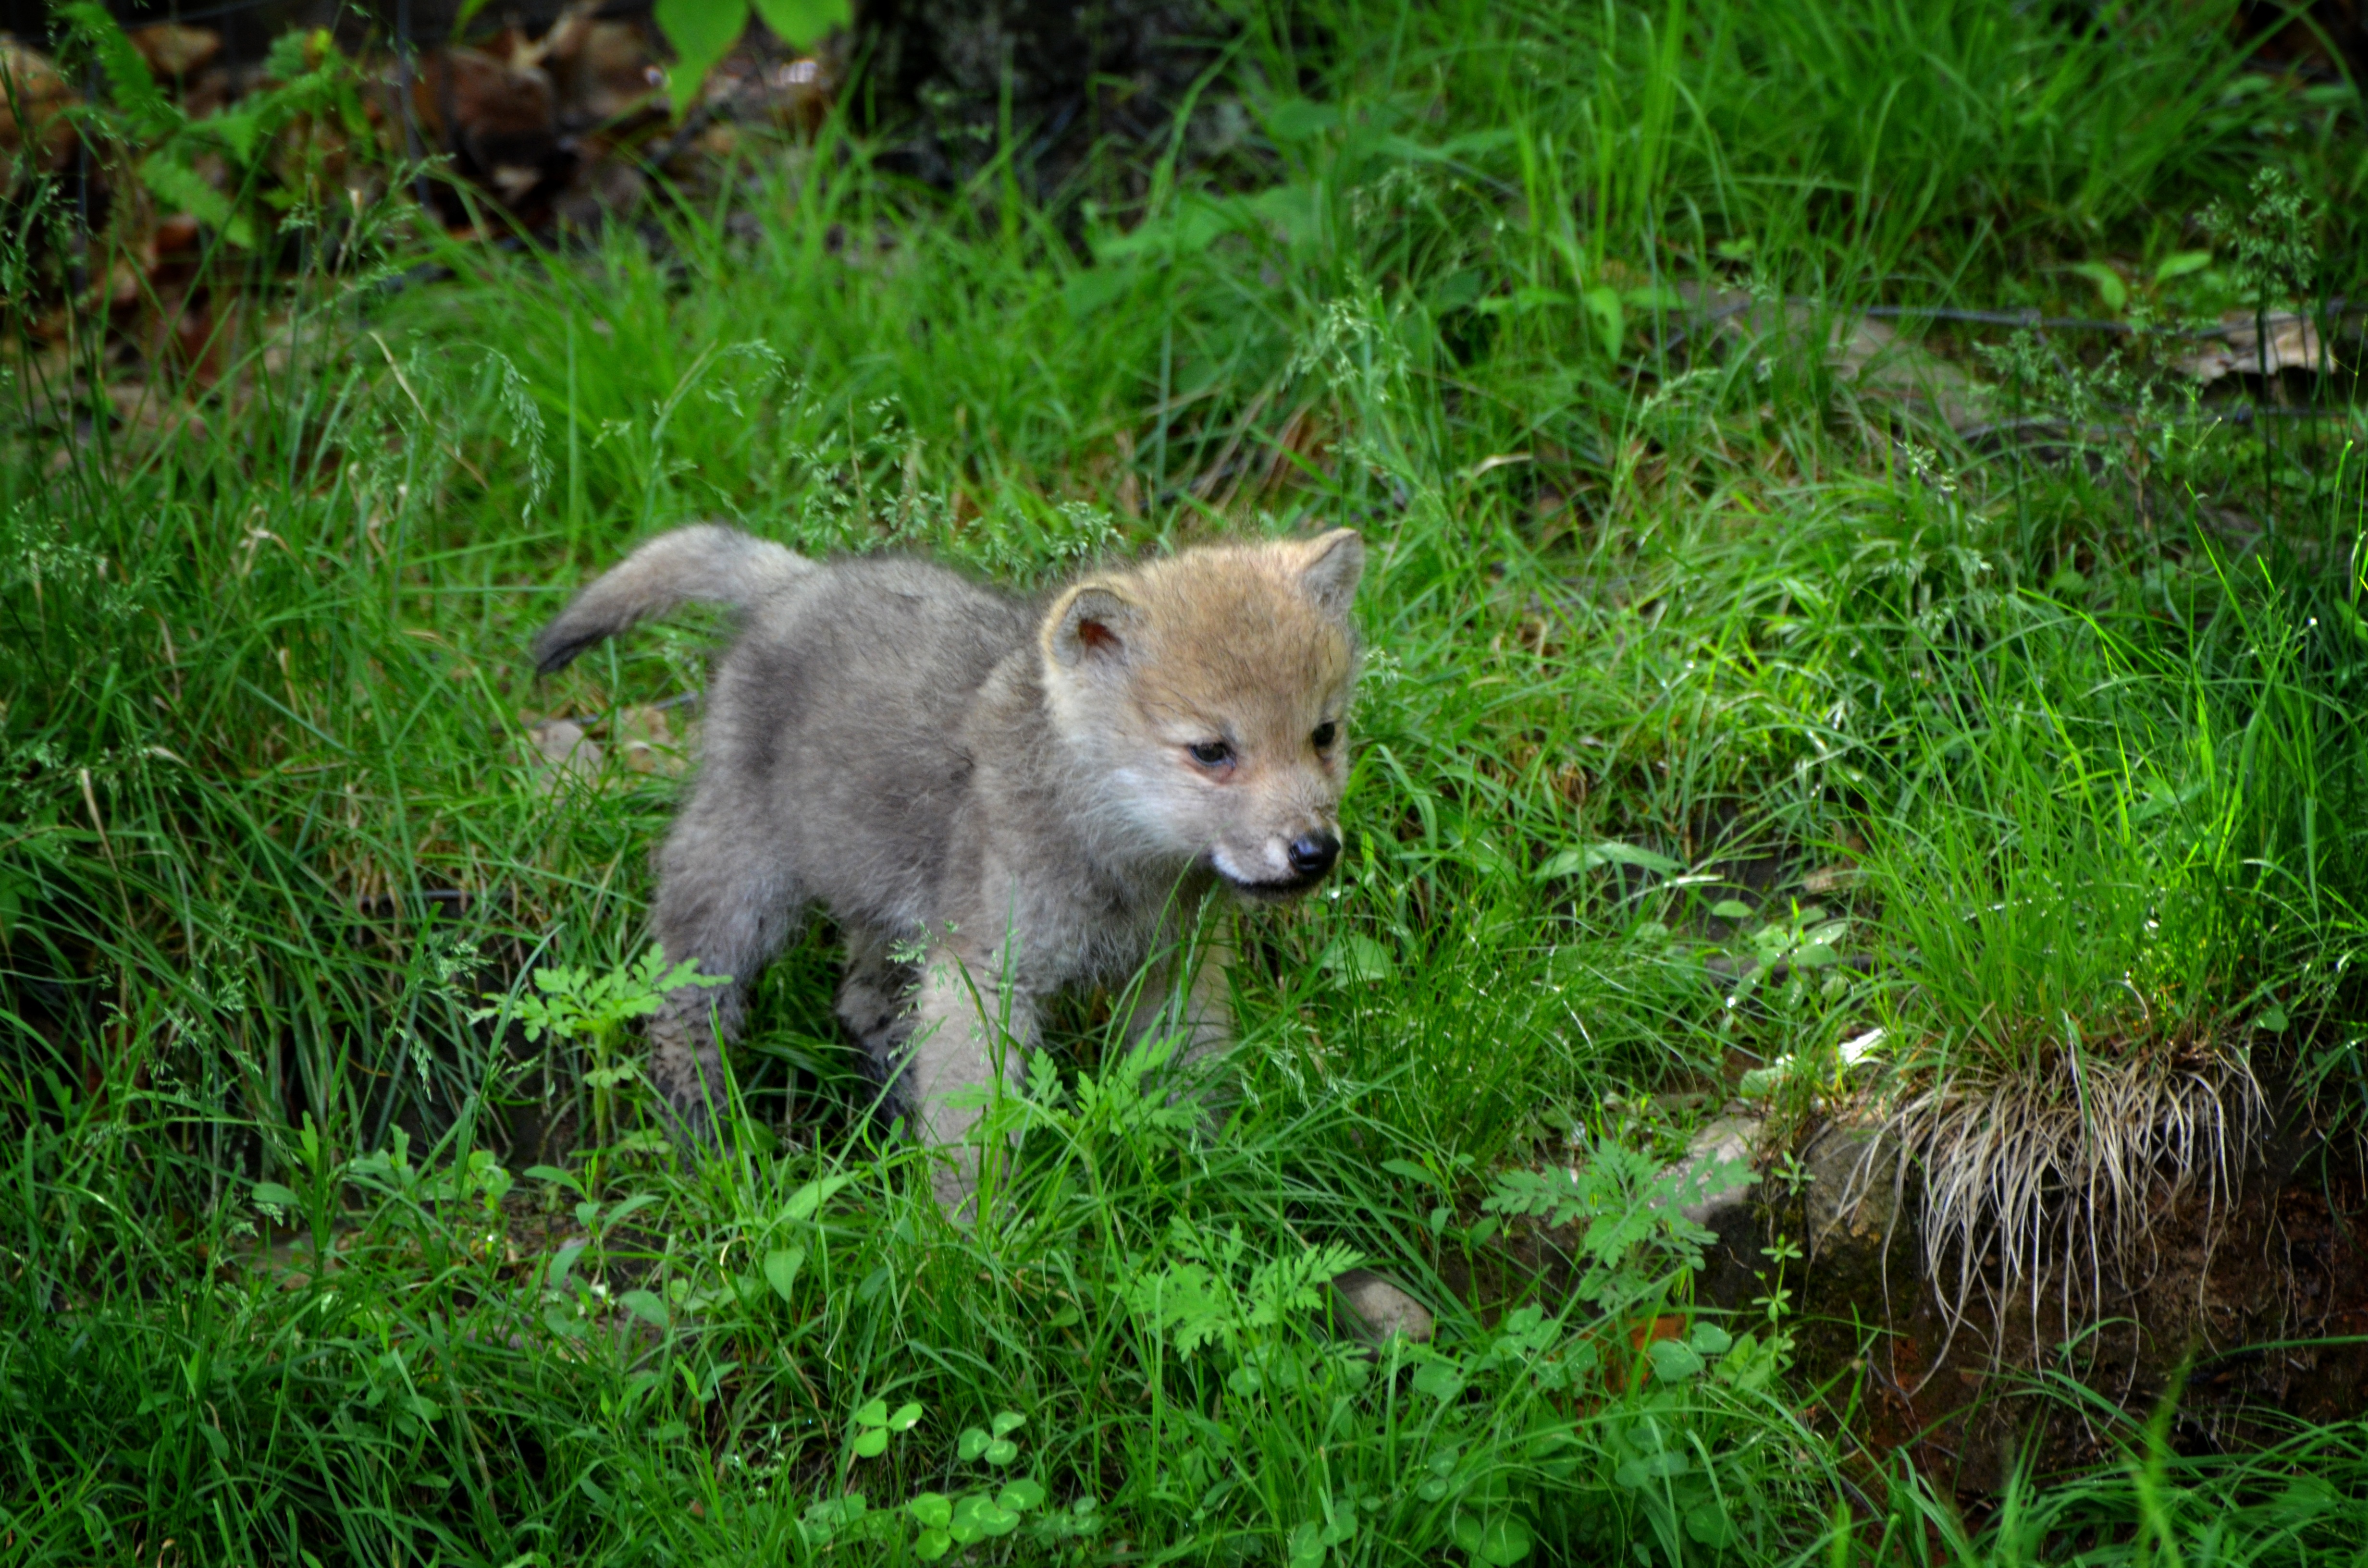
nature, forest, grass, wilderness, animal, wildlife, wild, young, spring, mammal, wolf, fox, predator, fauna, outdoors, den, vertebrate, timber, habitat, carnivore, juvenile, pup, natural environment, dog like mammal